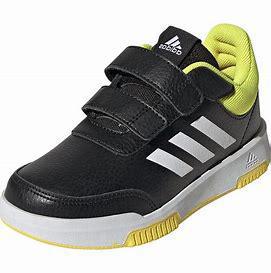
Brand: Adidas
Model: Tensaur